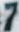
Number: 7